Adolf Schlabitz

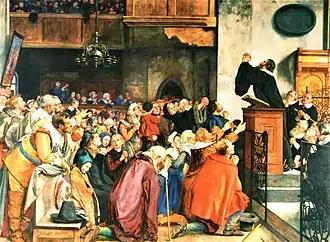
"Martin Rinckart's Rogation Service" (1907)

Adolf Gustav Schlabitz (7 June 1854 – 4 September 1943) was a German portrait and genre painter.